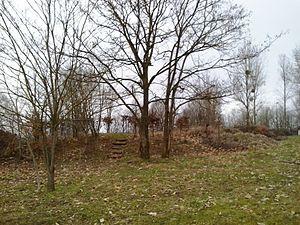
Arboretum des Sarteaux, Ville sur Lumes
L’arboretum des Sarteaux, est un arboretum situé sur le territoire de la commune de Ville-sur-Lumes, dans le département des Ardennes, en France.